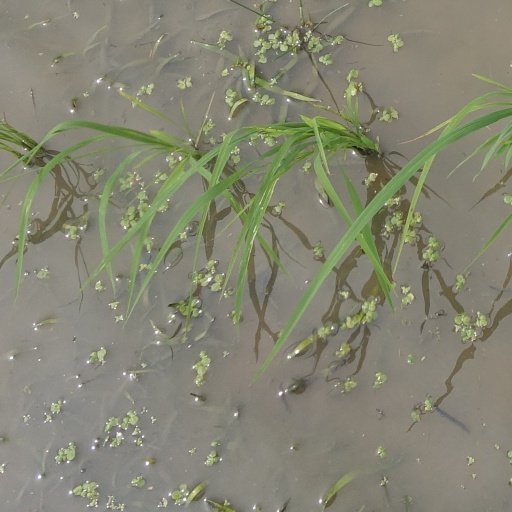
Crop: rice